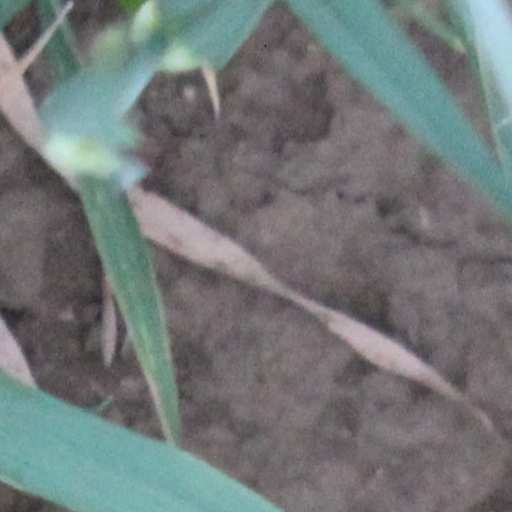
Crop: wheat